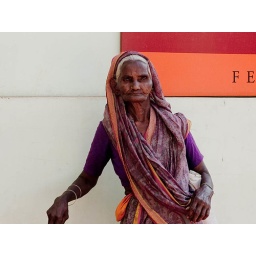
A quick shot out the window of a car in Varkala.